Hasse Walli

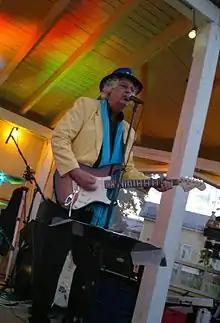
Hasse Walli in 2011

Hannes Mikael Waldemar "Hasse" Walli (born 10 February 1948) is a Finnish guitarist. His father Aarno Walli was a musician and bandleader, his mother Anne-Marie Strandberg a singer. Hasse Walli was about ten years old when he started playing drums. He drummed in various bands in early 1960s such as The Islanders, The Electric Five and Nameless. Gradually Walli switched from drums to electric guitar. After Nameless had split, Walli started as a solo guitarist in The Typhoons. The Typhoons split when its members had to join the obligatory military service.